Sergej Larin

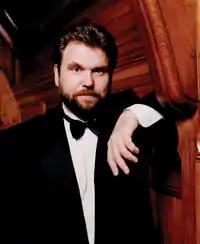
Sergej Larin

Sergej Alekseyevich Larin (March 9, 1956 – January 13, 2008) was one of a number of operatic tenors from the former Soviet Union to achieve success in the West. His vocal talent was acknowledged by some of the world's leading conductors including Riccardo Muti, Claudio Abbado, James Levine and Zubin Mehta. Larin was also a recitalist, with several programs of songs preserved on disc.